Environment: real
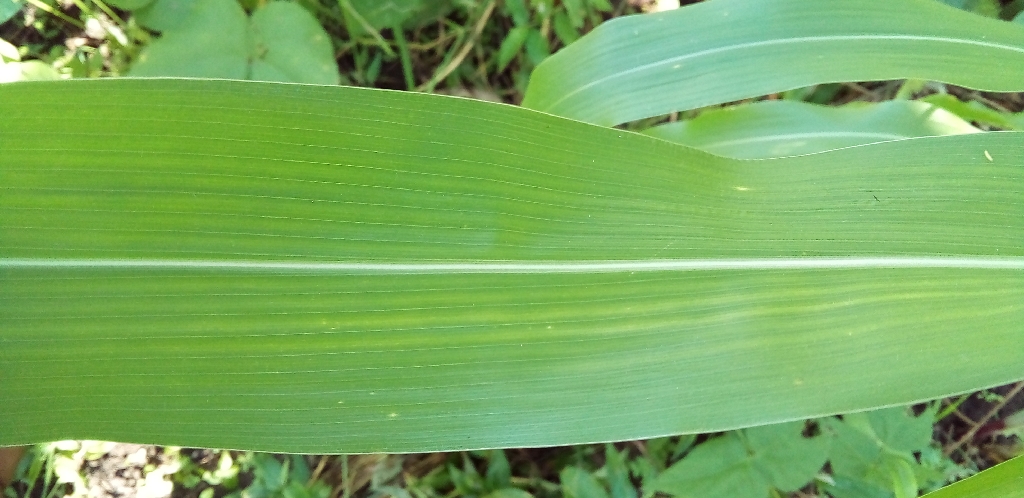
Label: healthy